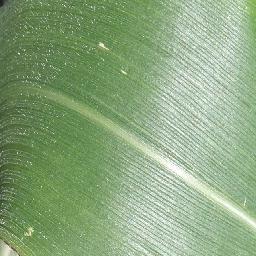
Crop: corn
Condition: (maize)_healthy